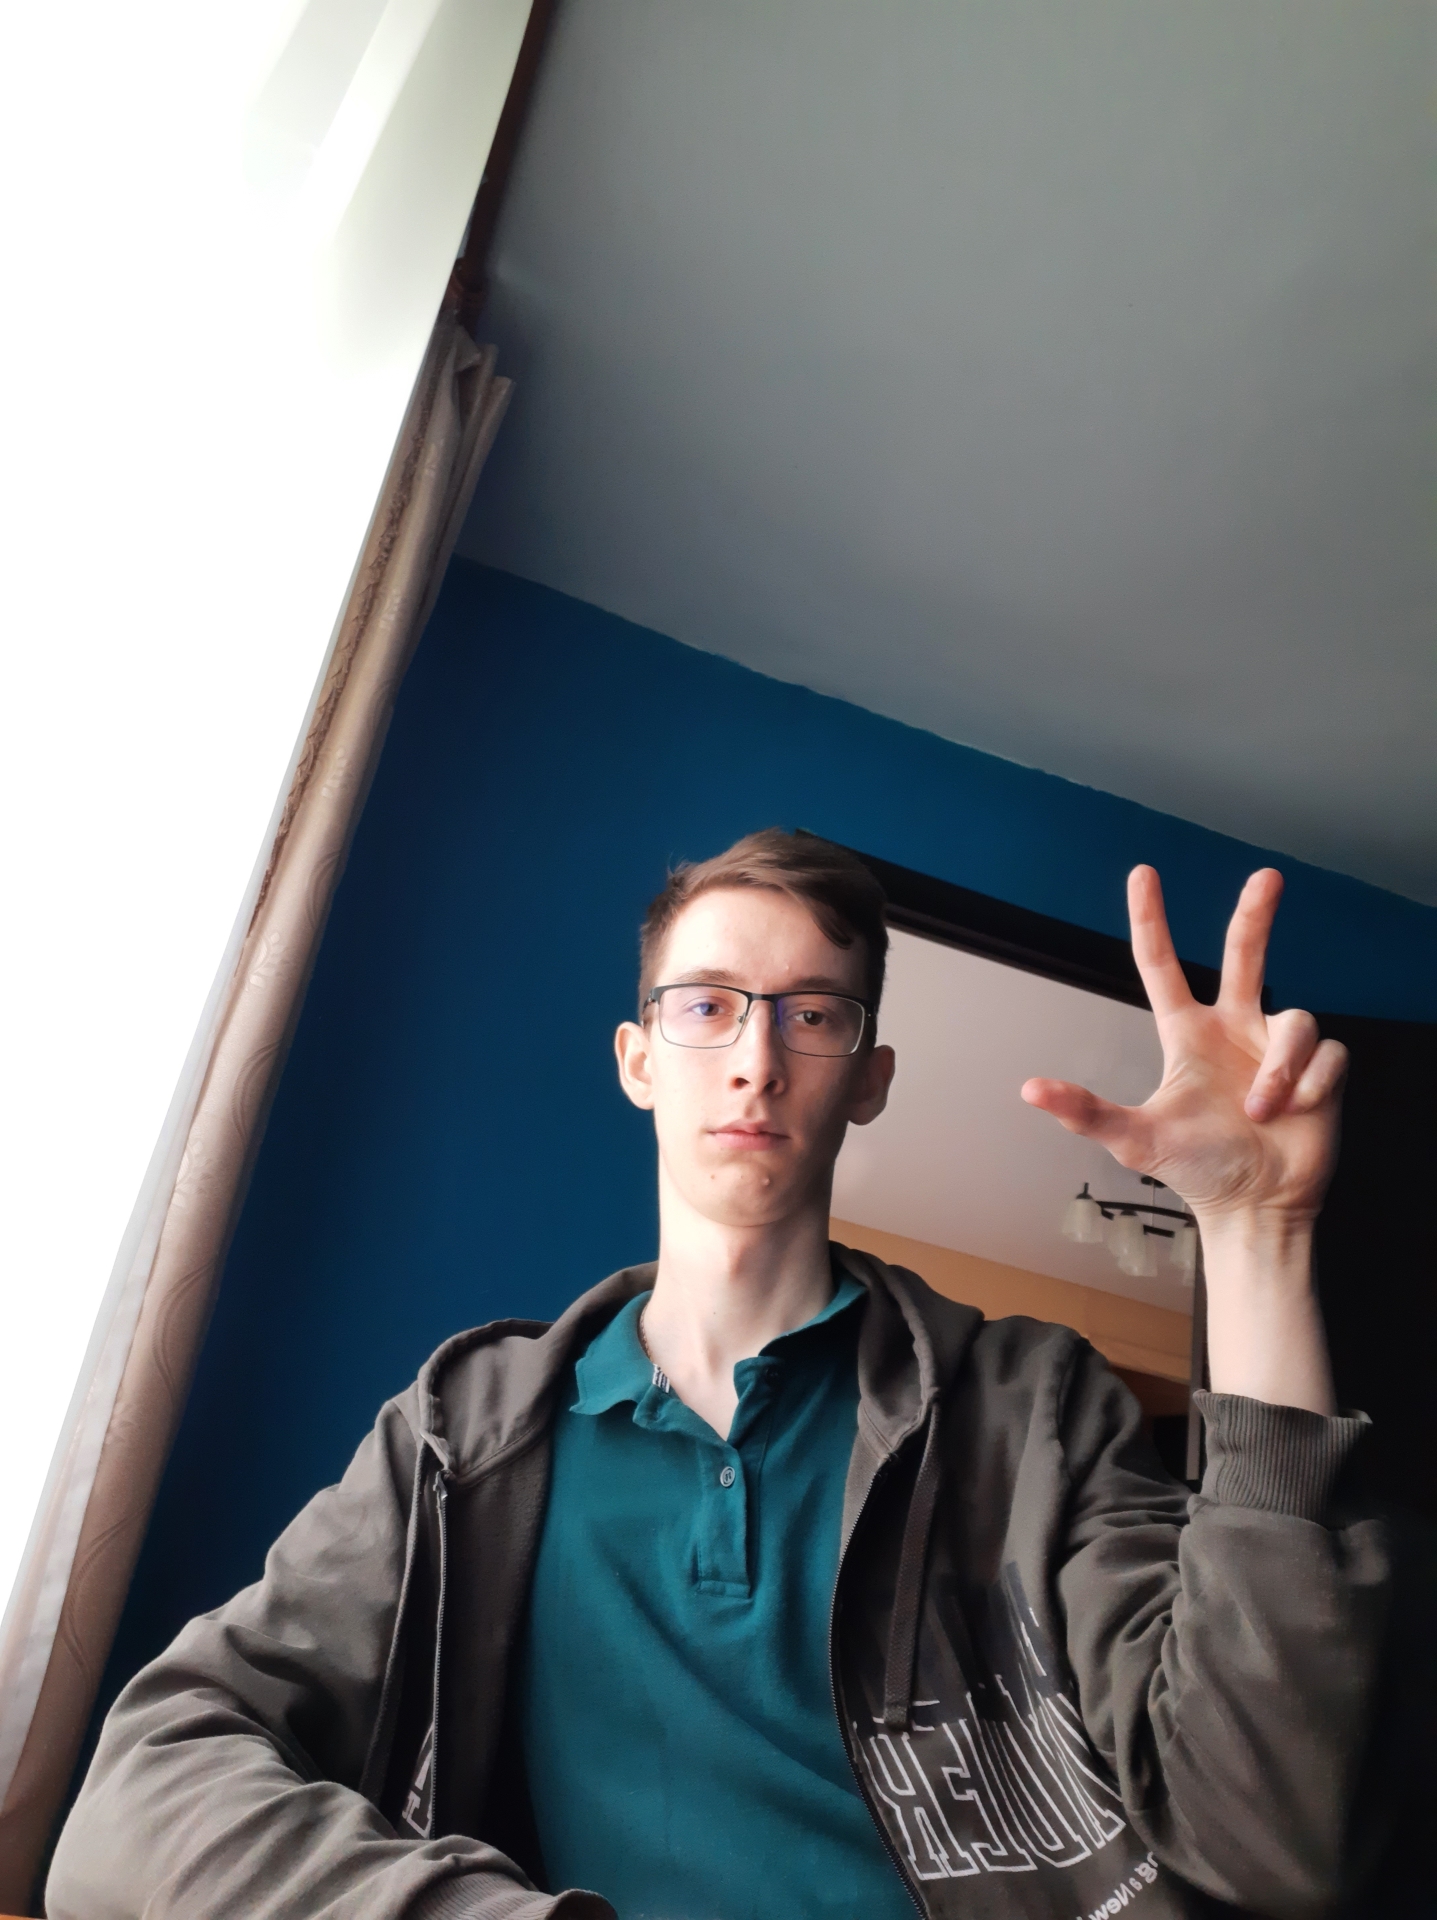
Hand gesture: three2